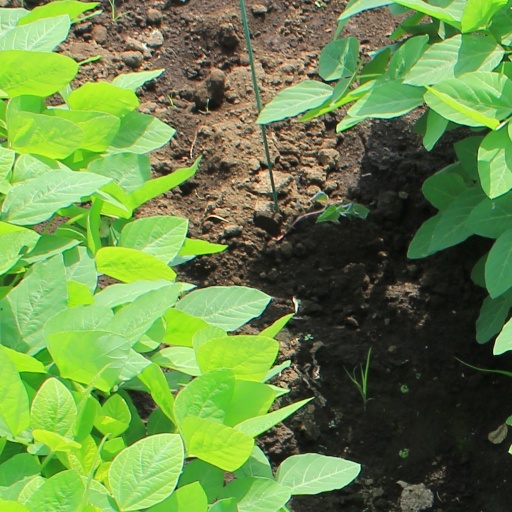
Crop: soybean